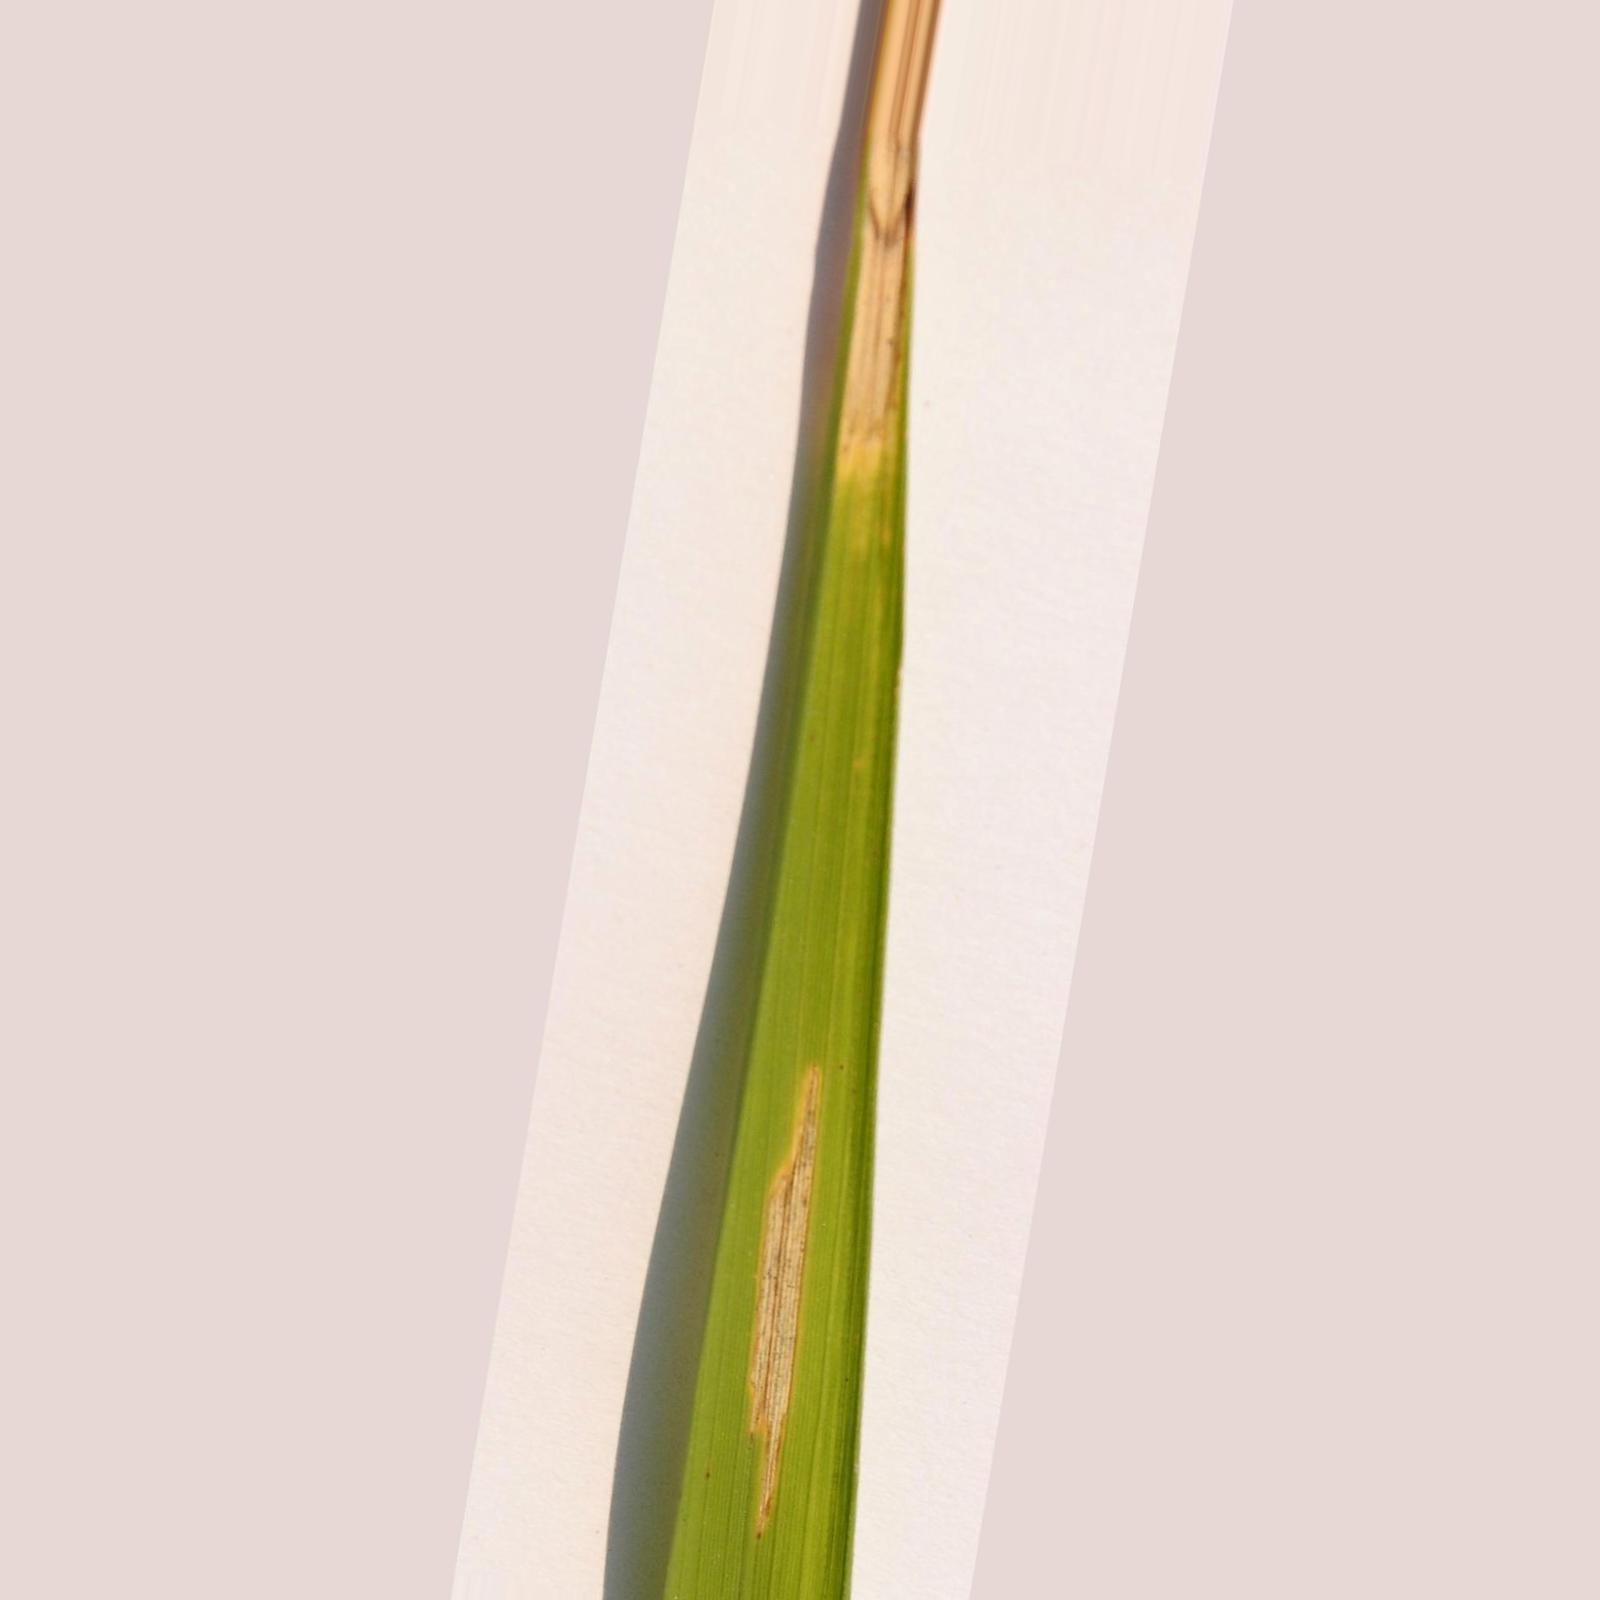
Nhãn: Bệnh Bạc lá (Bacterial leaf blight)